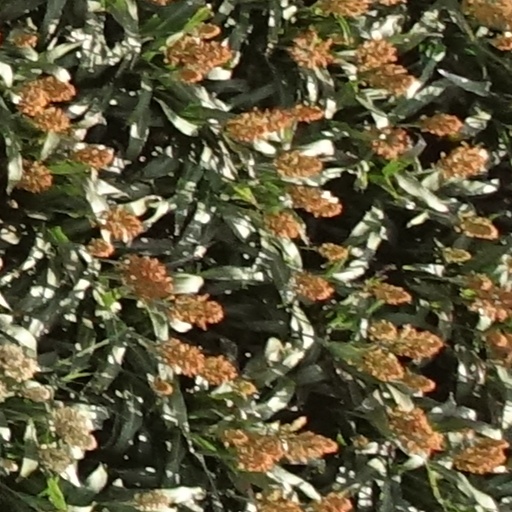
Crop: sorghum